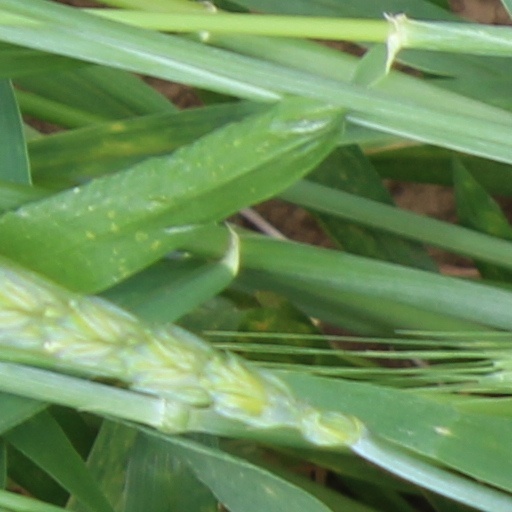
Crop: wheat